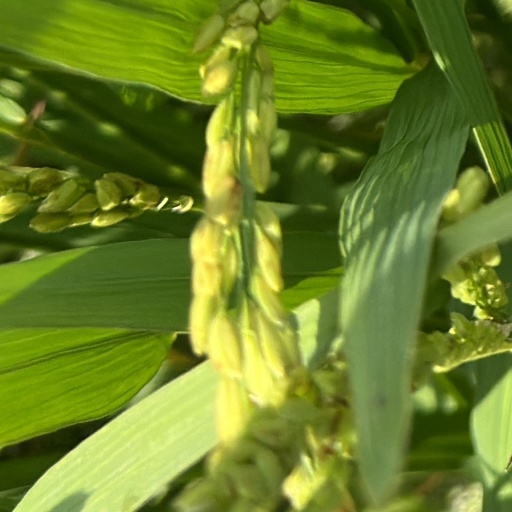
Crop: rice